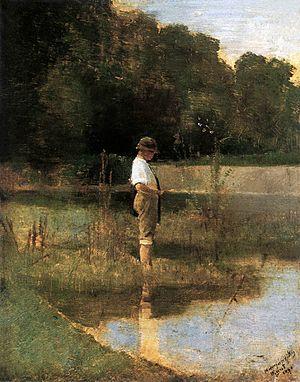
La pêche sportive est un type de pêche pratiqué par des personnes en possession d'une licence sportive, qui a pour objectif le plaisir de la pratique dans la compétition ou non, et éventuellement la consommation de ses prises. Ces dernières sont interdites à la vente en France et en Belgique.